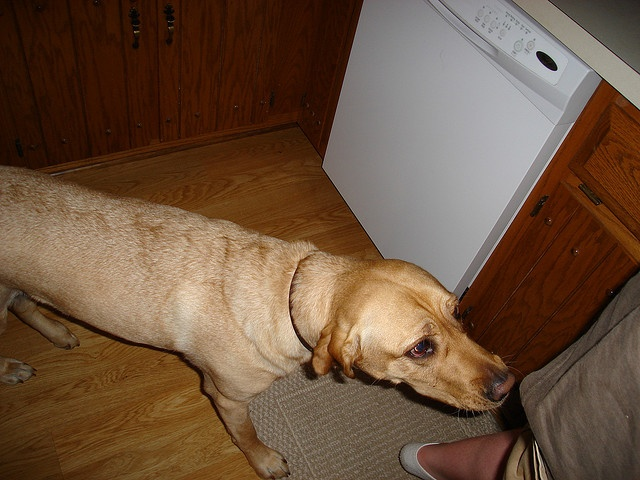
A dishwasher with a dog in front sniffing someone.
a person and brown dog a dishwasher and cabinets
A yellow lab dog sniffing someone in a kitchen.
A dog standing by a person in a kitchen.
a dog and his owner in the kitchen